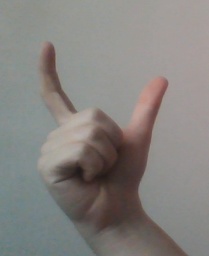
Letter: nun